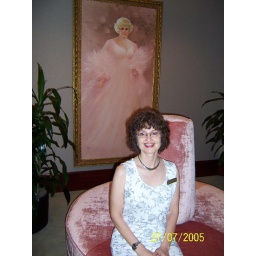
I am sitting in front of an oil painting of Mary Kay Ash. The chair is pink velvet and is round!